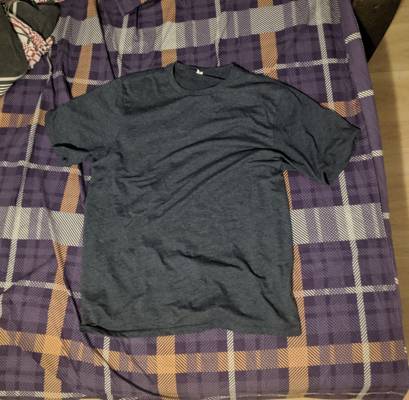
Waste category: clothes